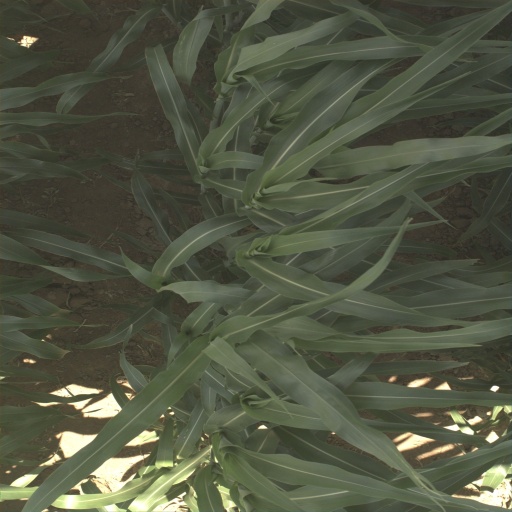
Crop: sorghum